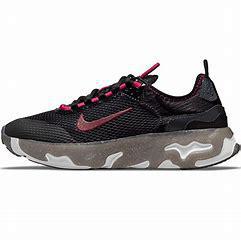
Brand: Nike
Model: React Live